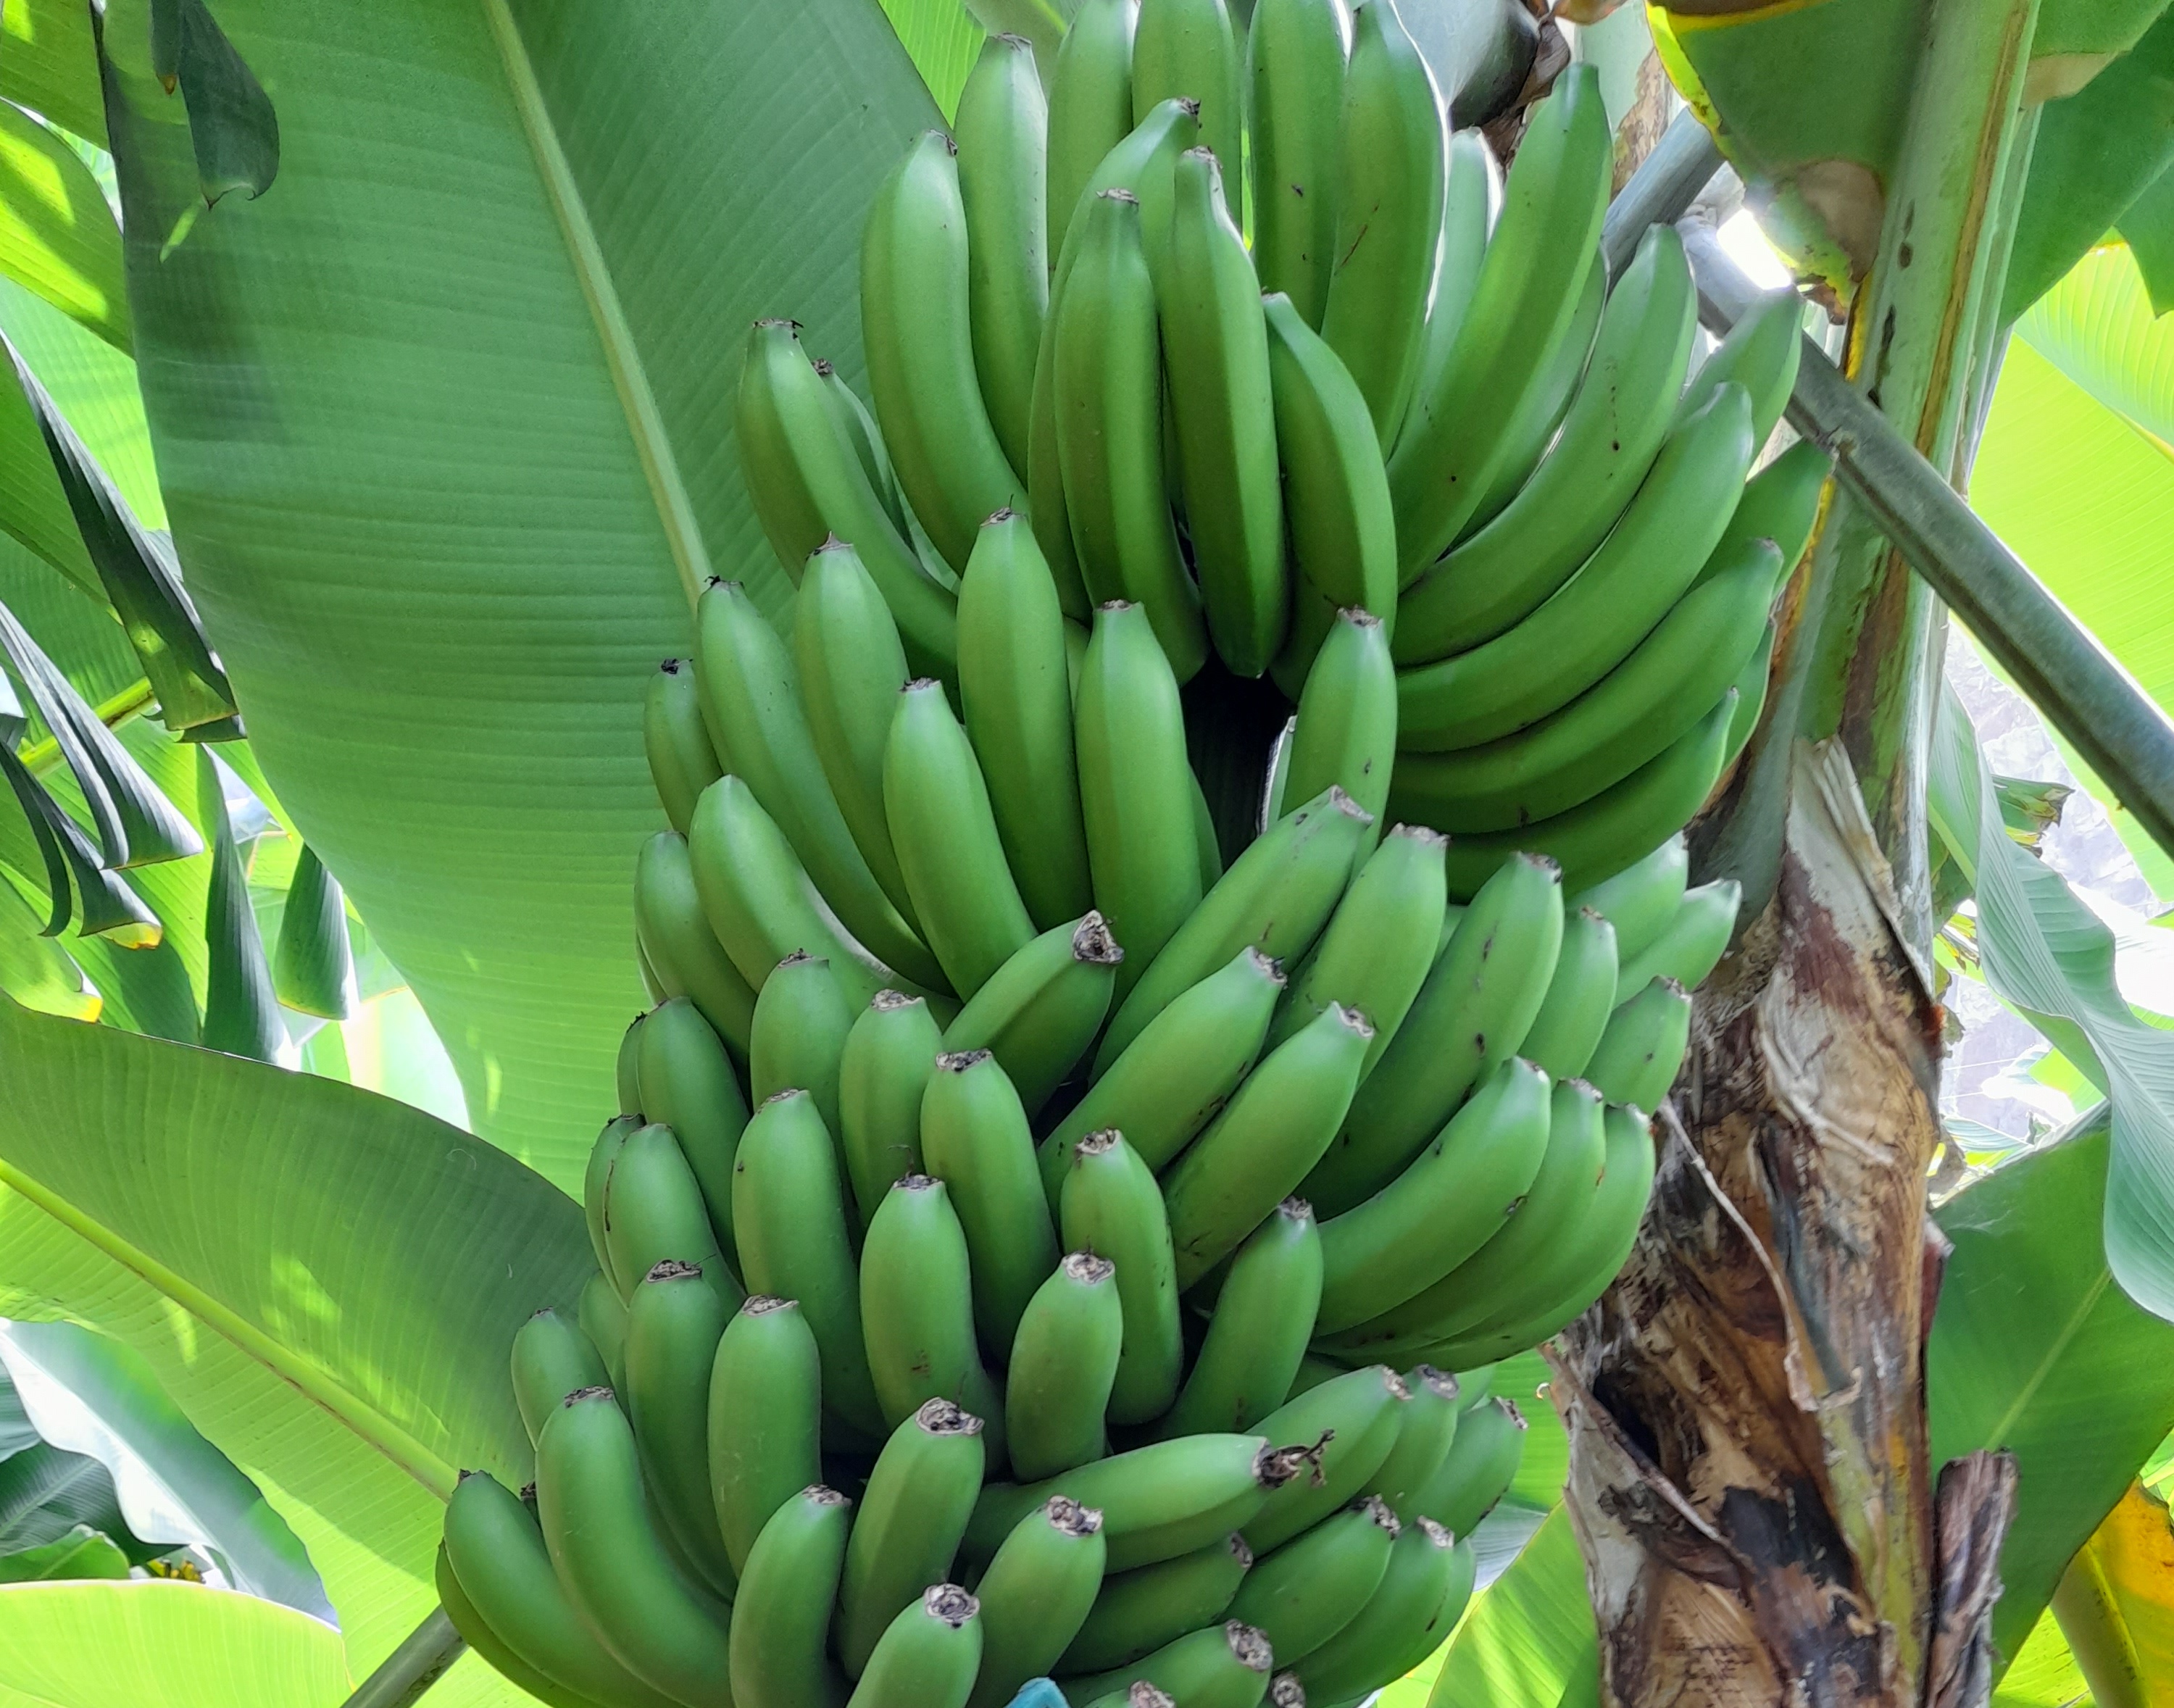
Label: Cut